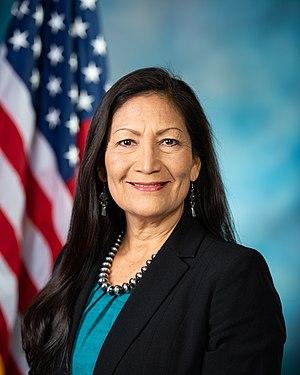
Les représentants du Nouveau-Mexique sont les membres de la Chambre des représentants des États-Unis élus pour l'État du Nouveau-Mexique.
Debra Haaland, dite Deb Haaland, née le 2 décembre 1960 à Winslow, est une femme politique américaine, membre du Parti démocrate et élue du Nouveau-Mexique à la Chambre des représentants des États-Unis depuis 2019.